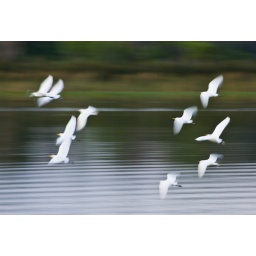
cattle egrets flying over a central Florida lake, Sebring, FL area by Randy Raak